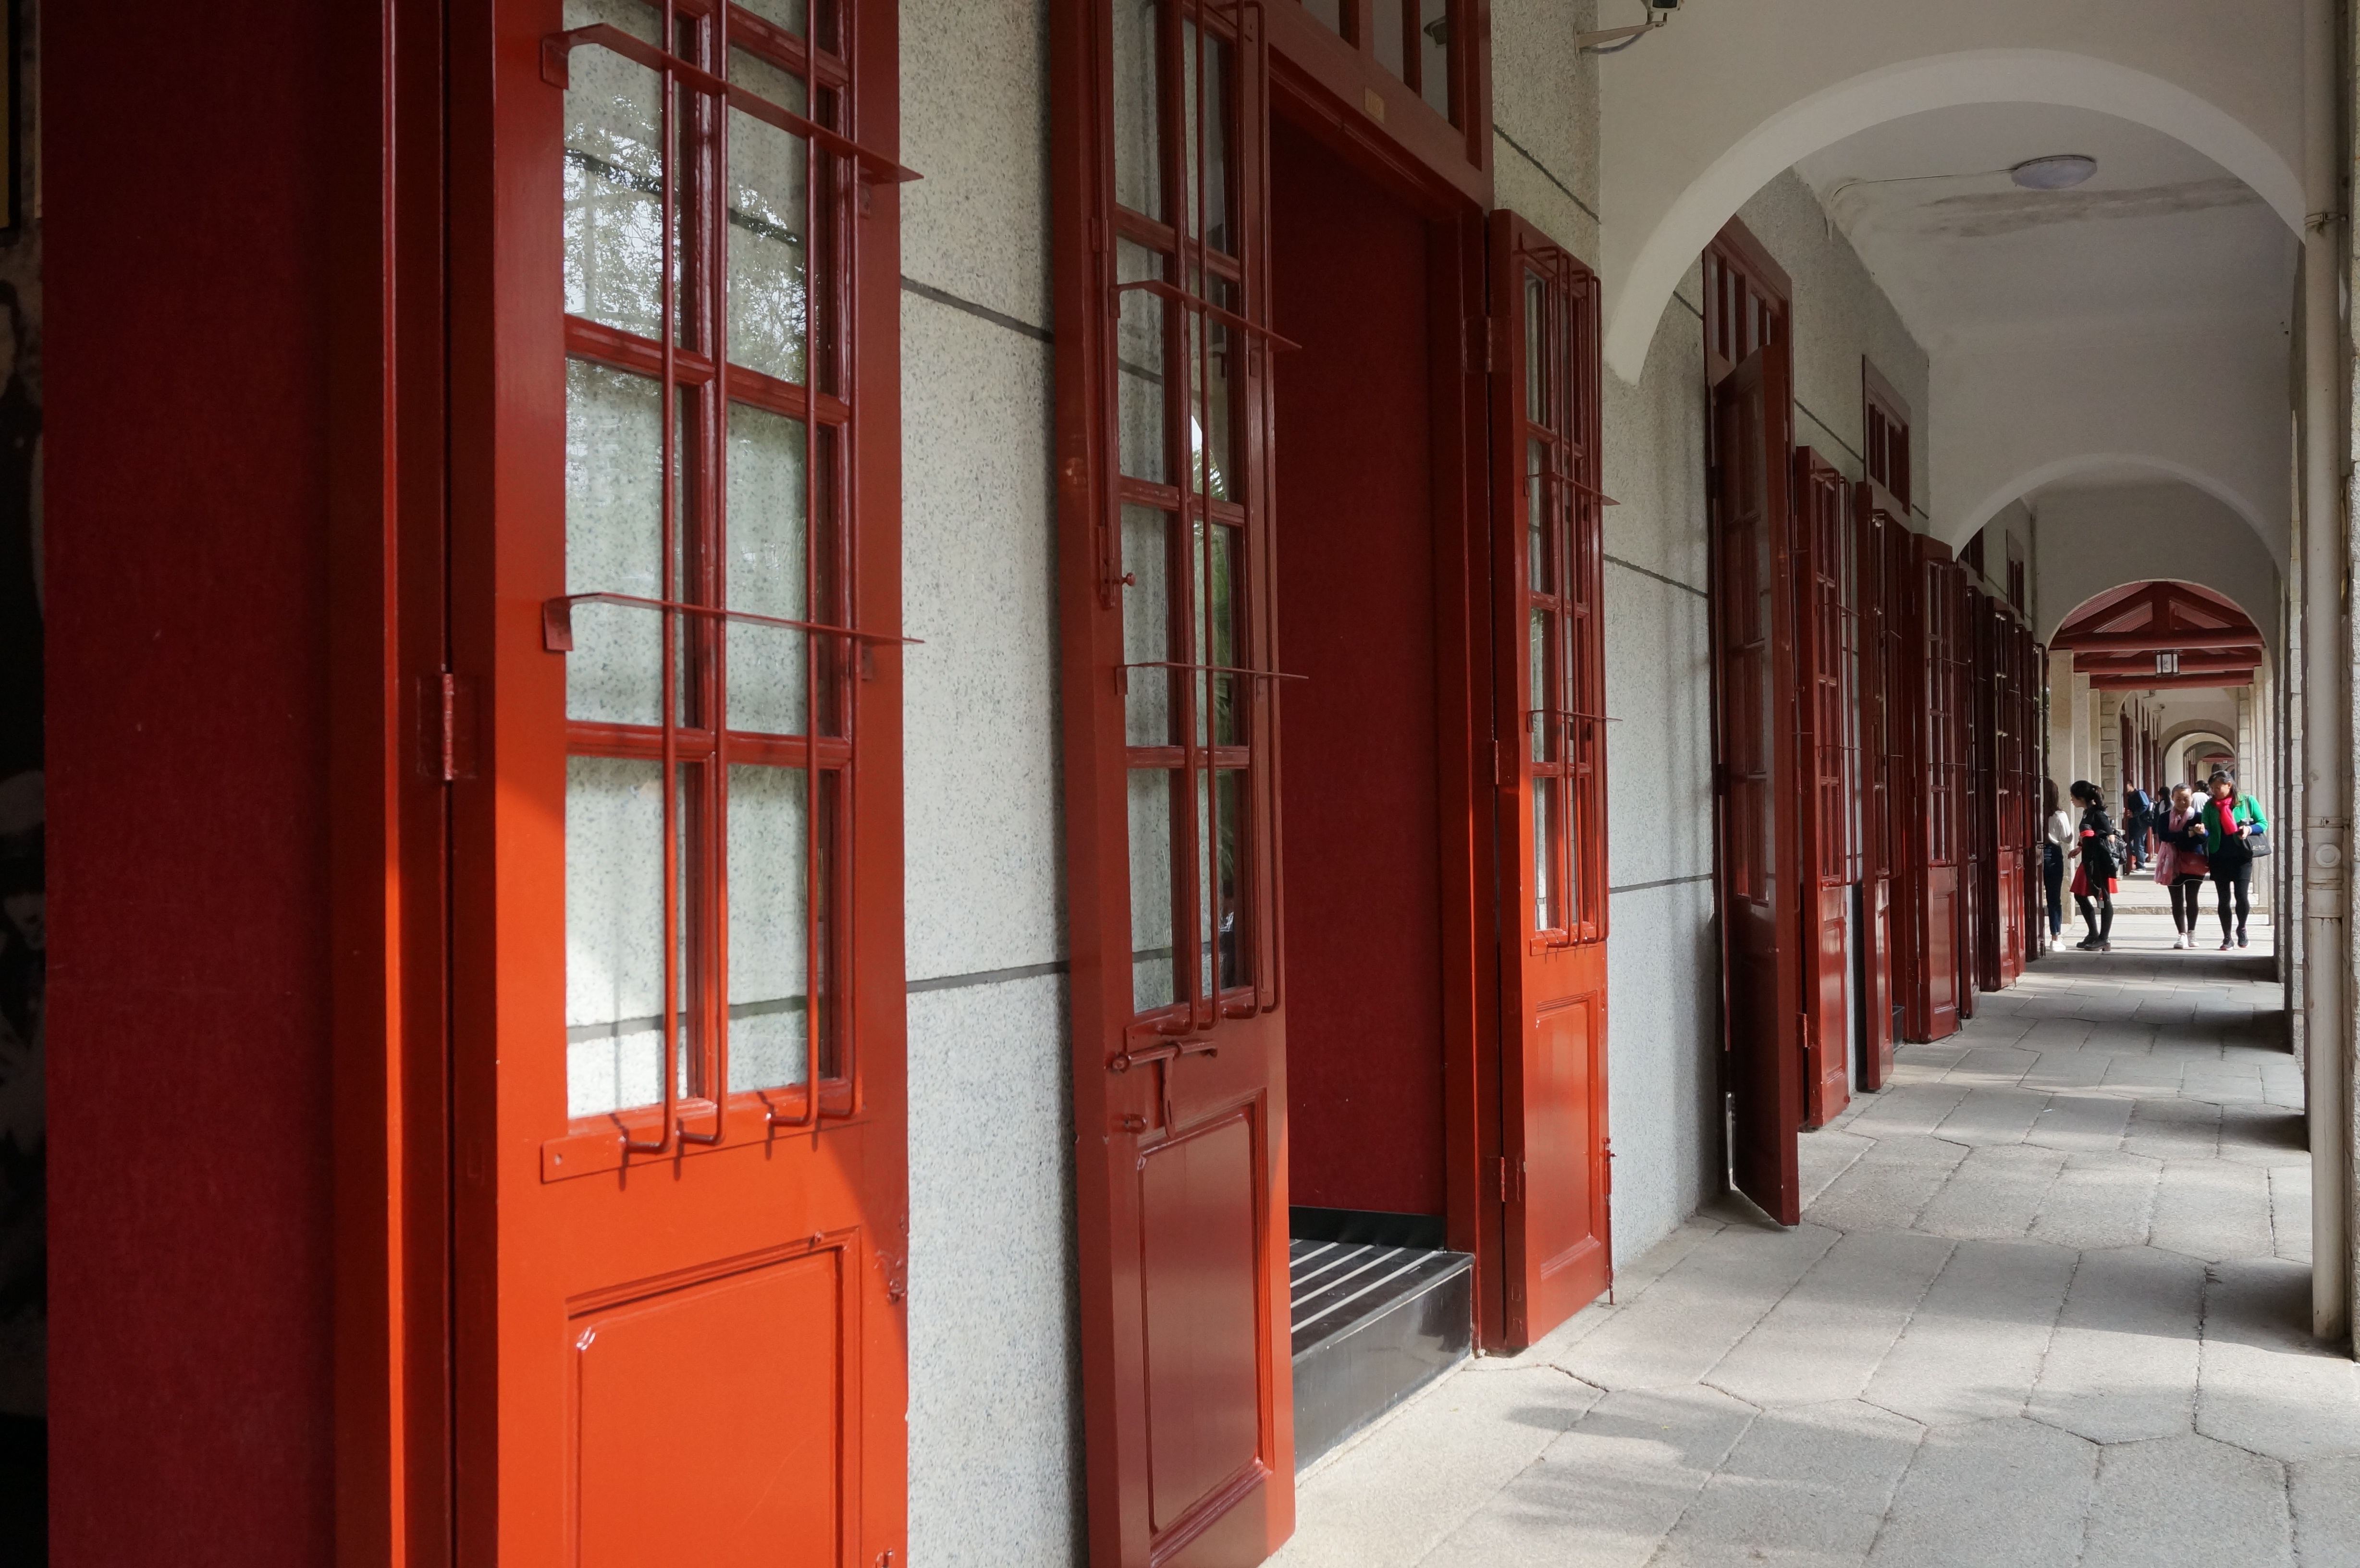
architecture, house, window, building, red, hall, color, facade, door, interior design, gallery, xiamen university